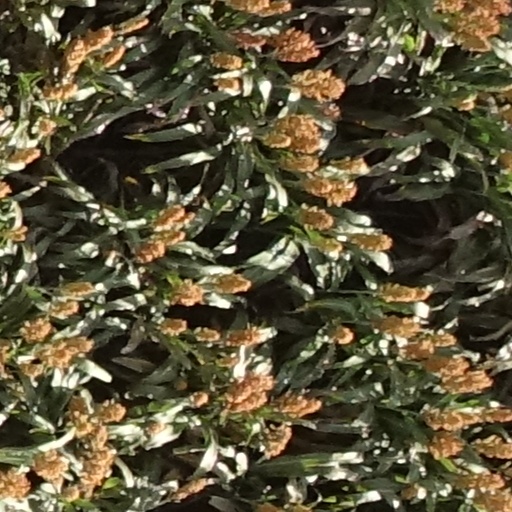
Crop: sorghum